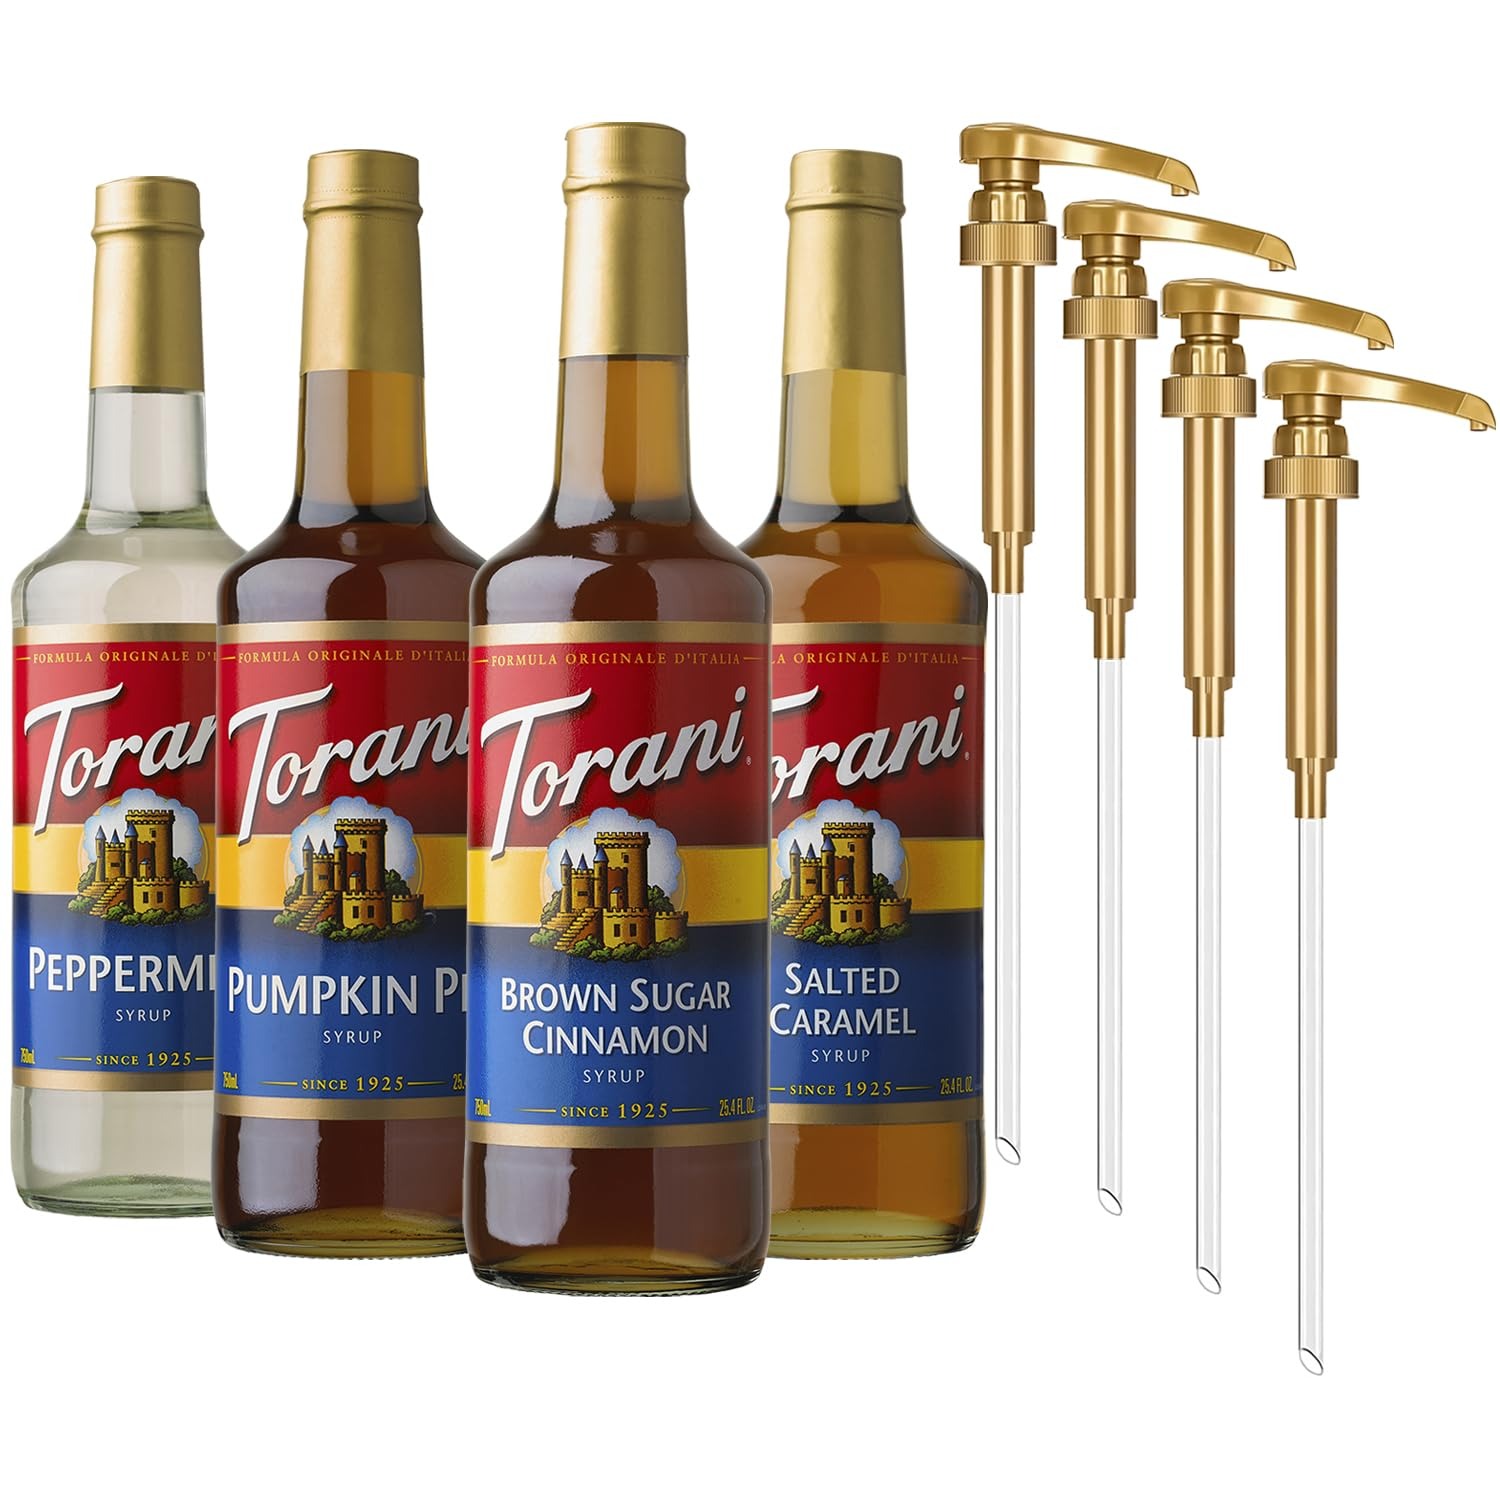
Item Name: Torani Fall Winter Syrup 4 Pack, Pumpkin Pie, Peppermint, Salted Caramel & Brown Sugar Cimmanon
Value: 101.6
Unit: Fl Oz

Price: 44.99